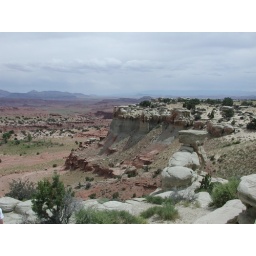
Wierd rock formations in canyon country